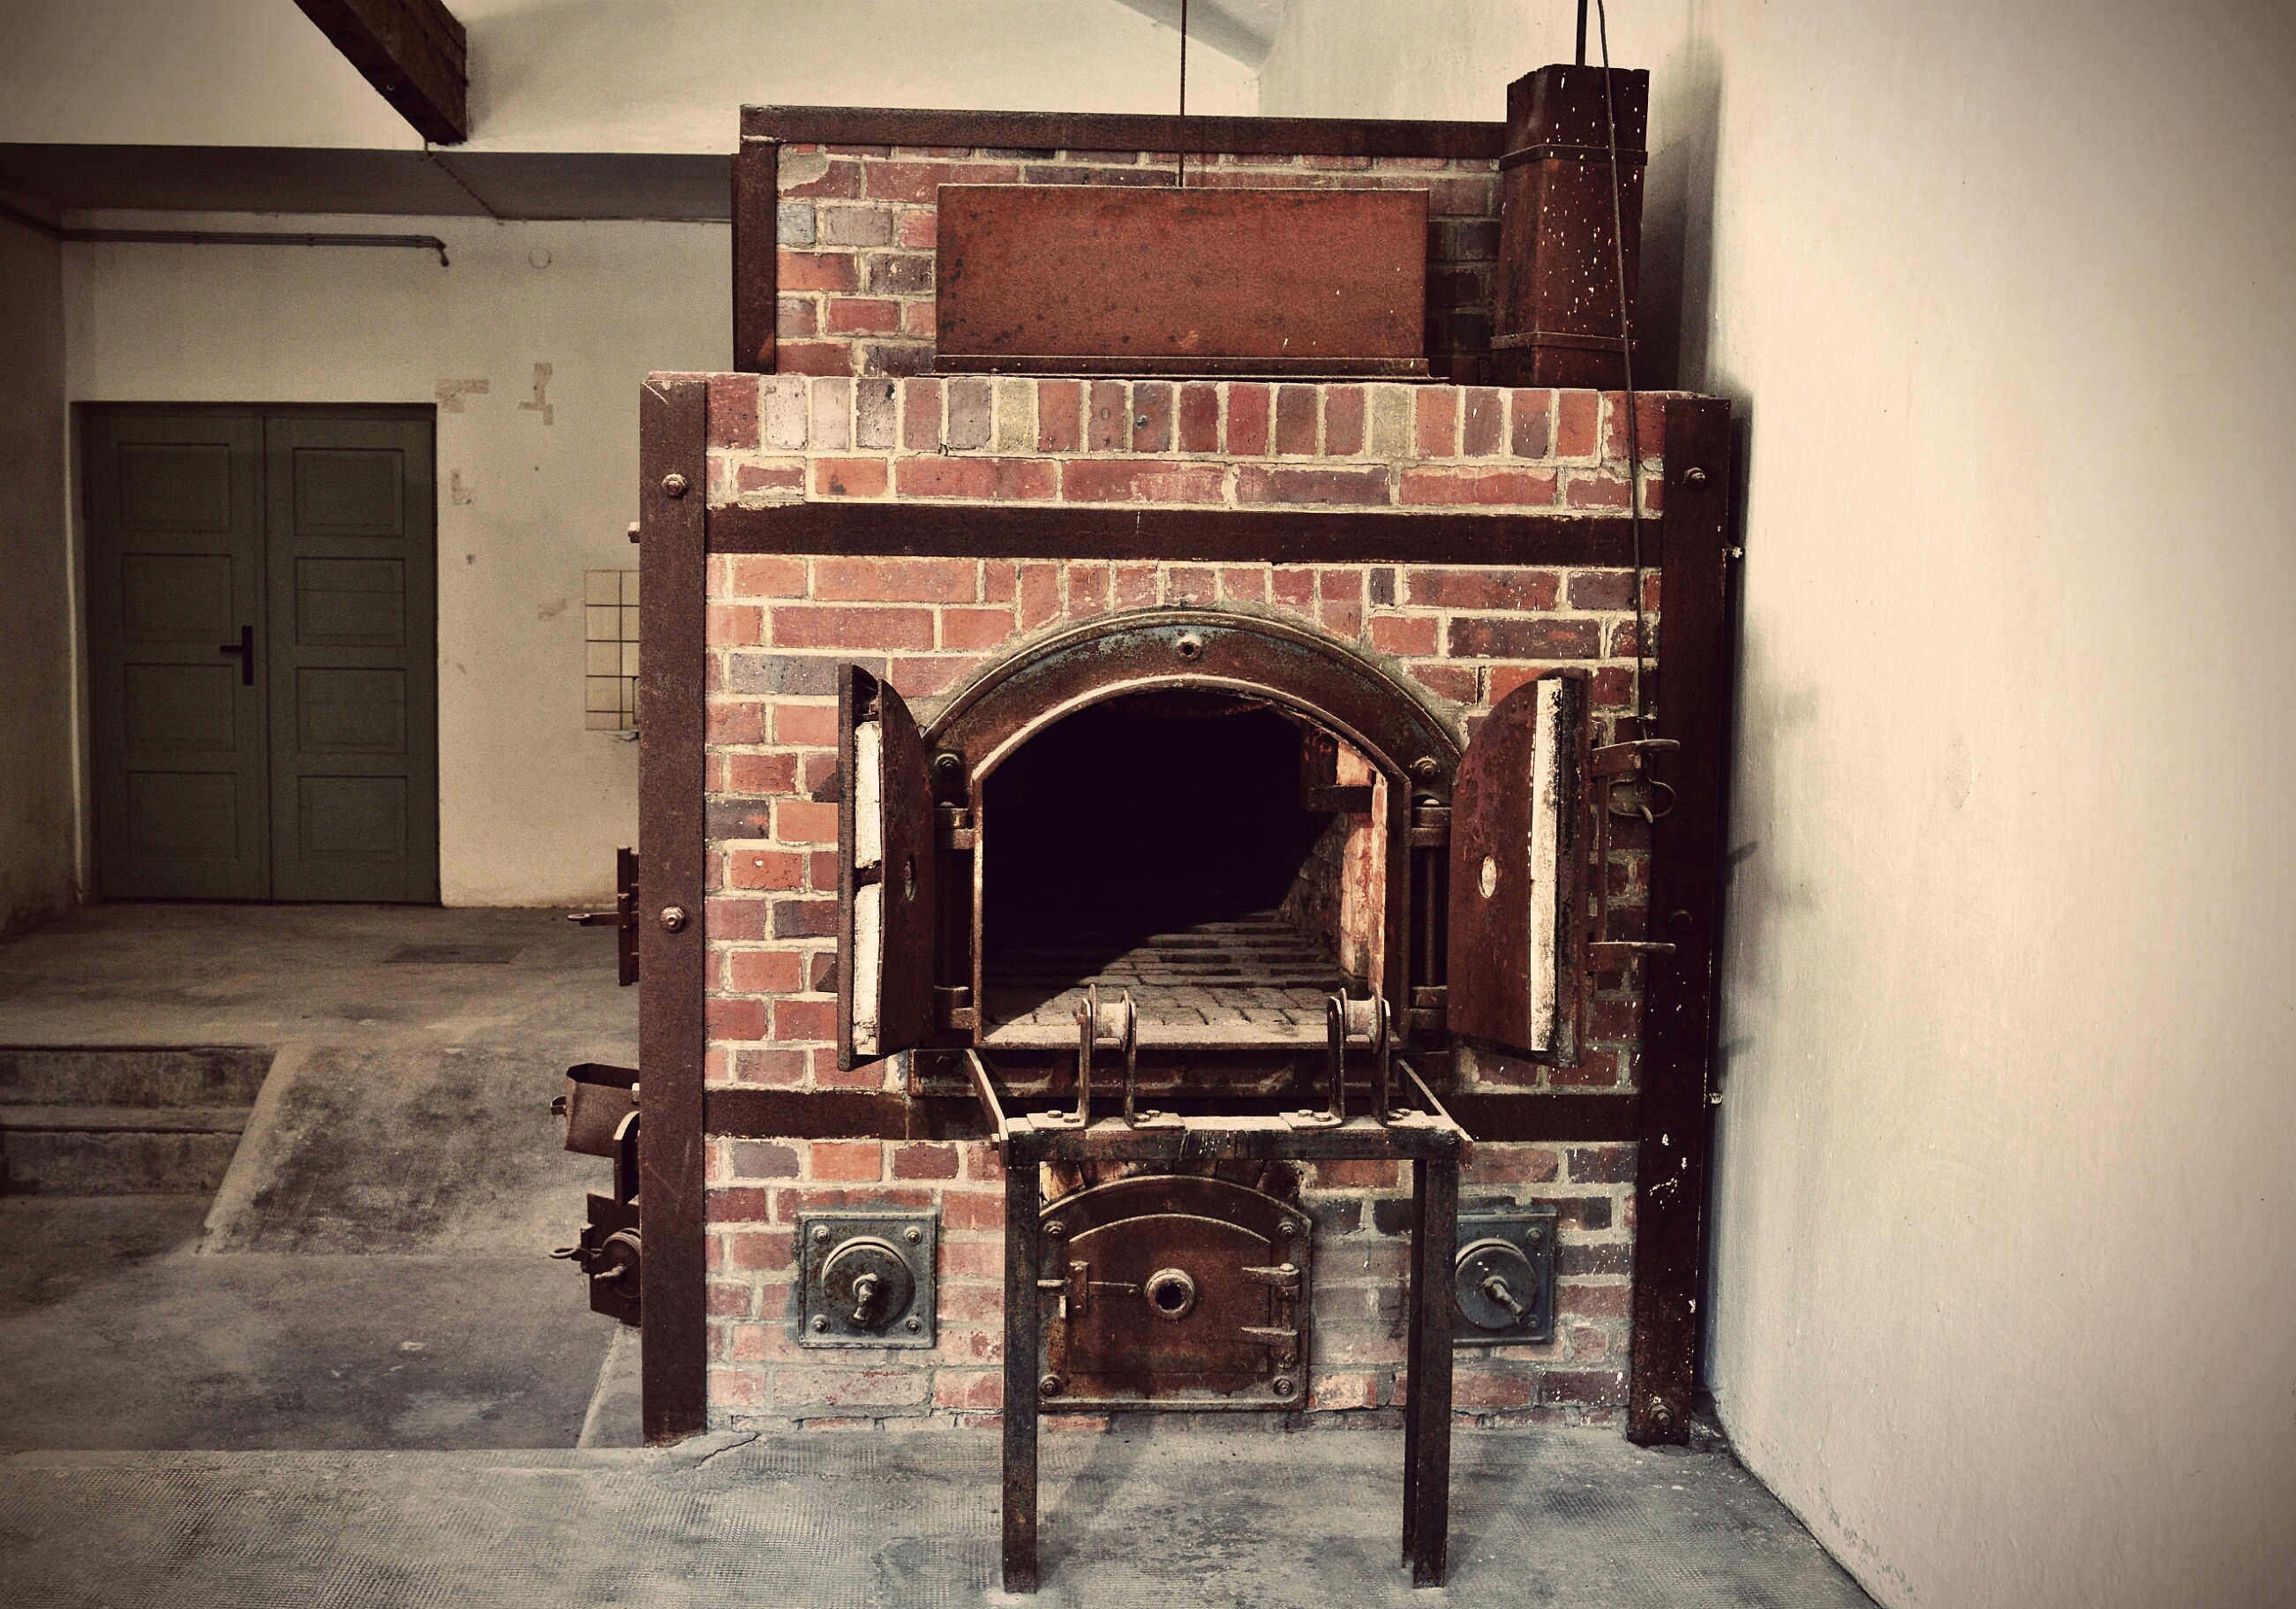
architecture, wood, house, home, arch, fireplace, furniture, death, brick, interior design, memorial, history, crime, bad, cruel, past, hearth, dachau, konzentrationslager, kz, crematorium, terrible, mass murders, incinerator, ancient history